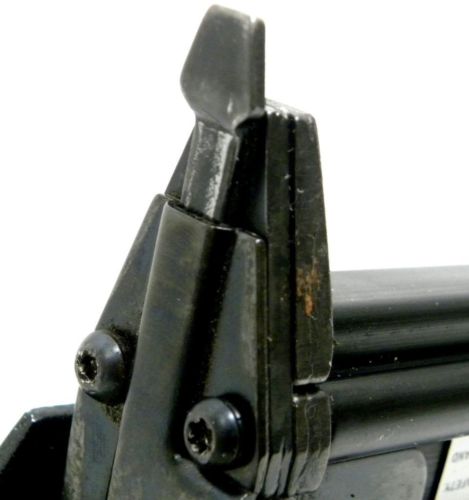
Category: stapler